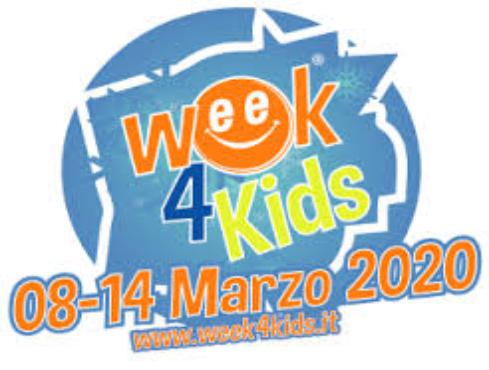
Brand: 4Kids
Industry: Leisure